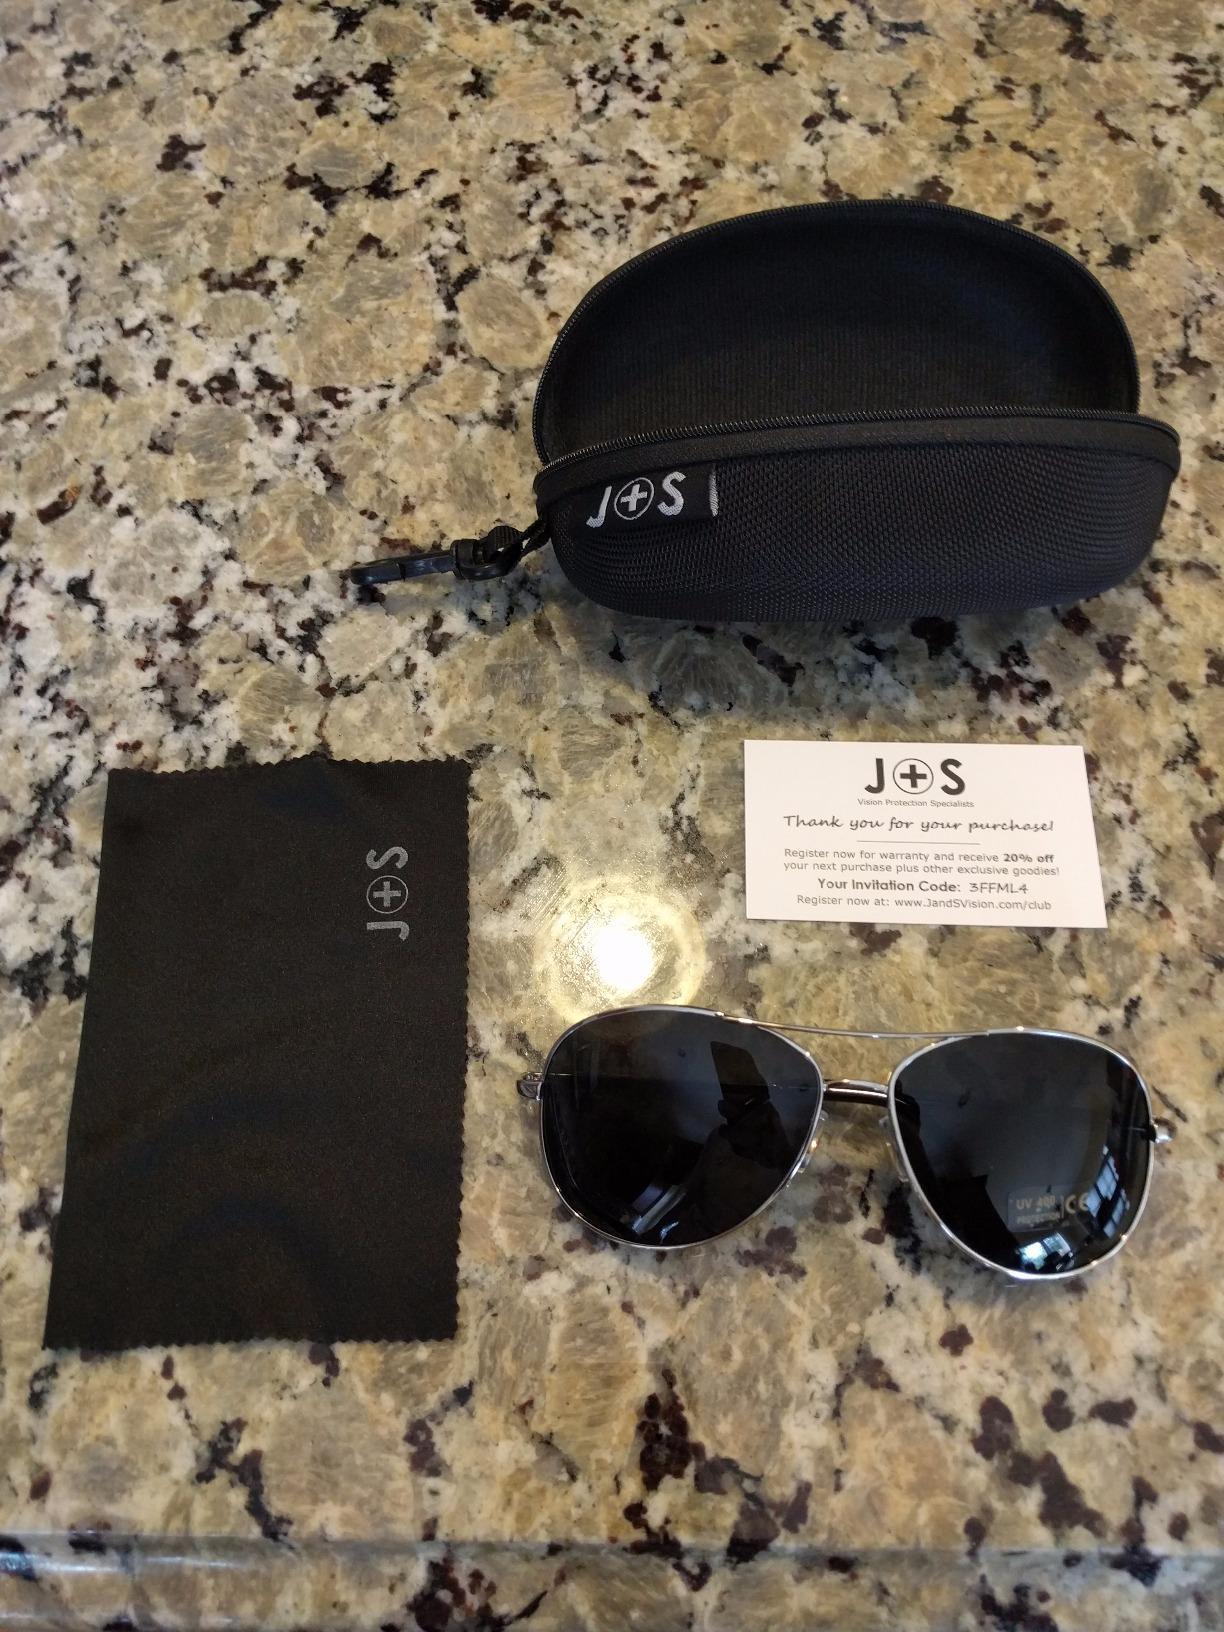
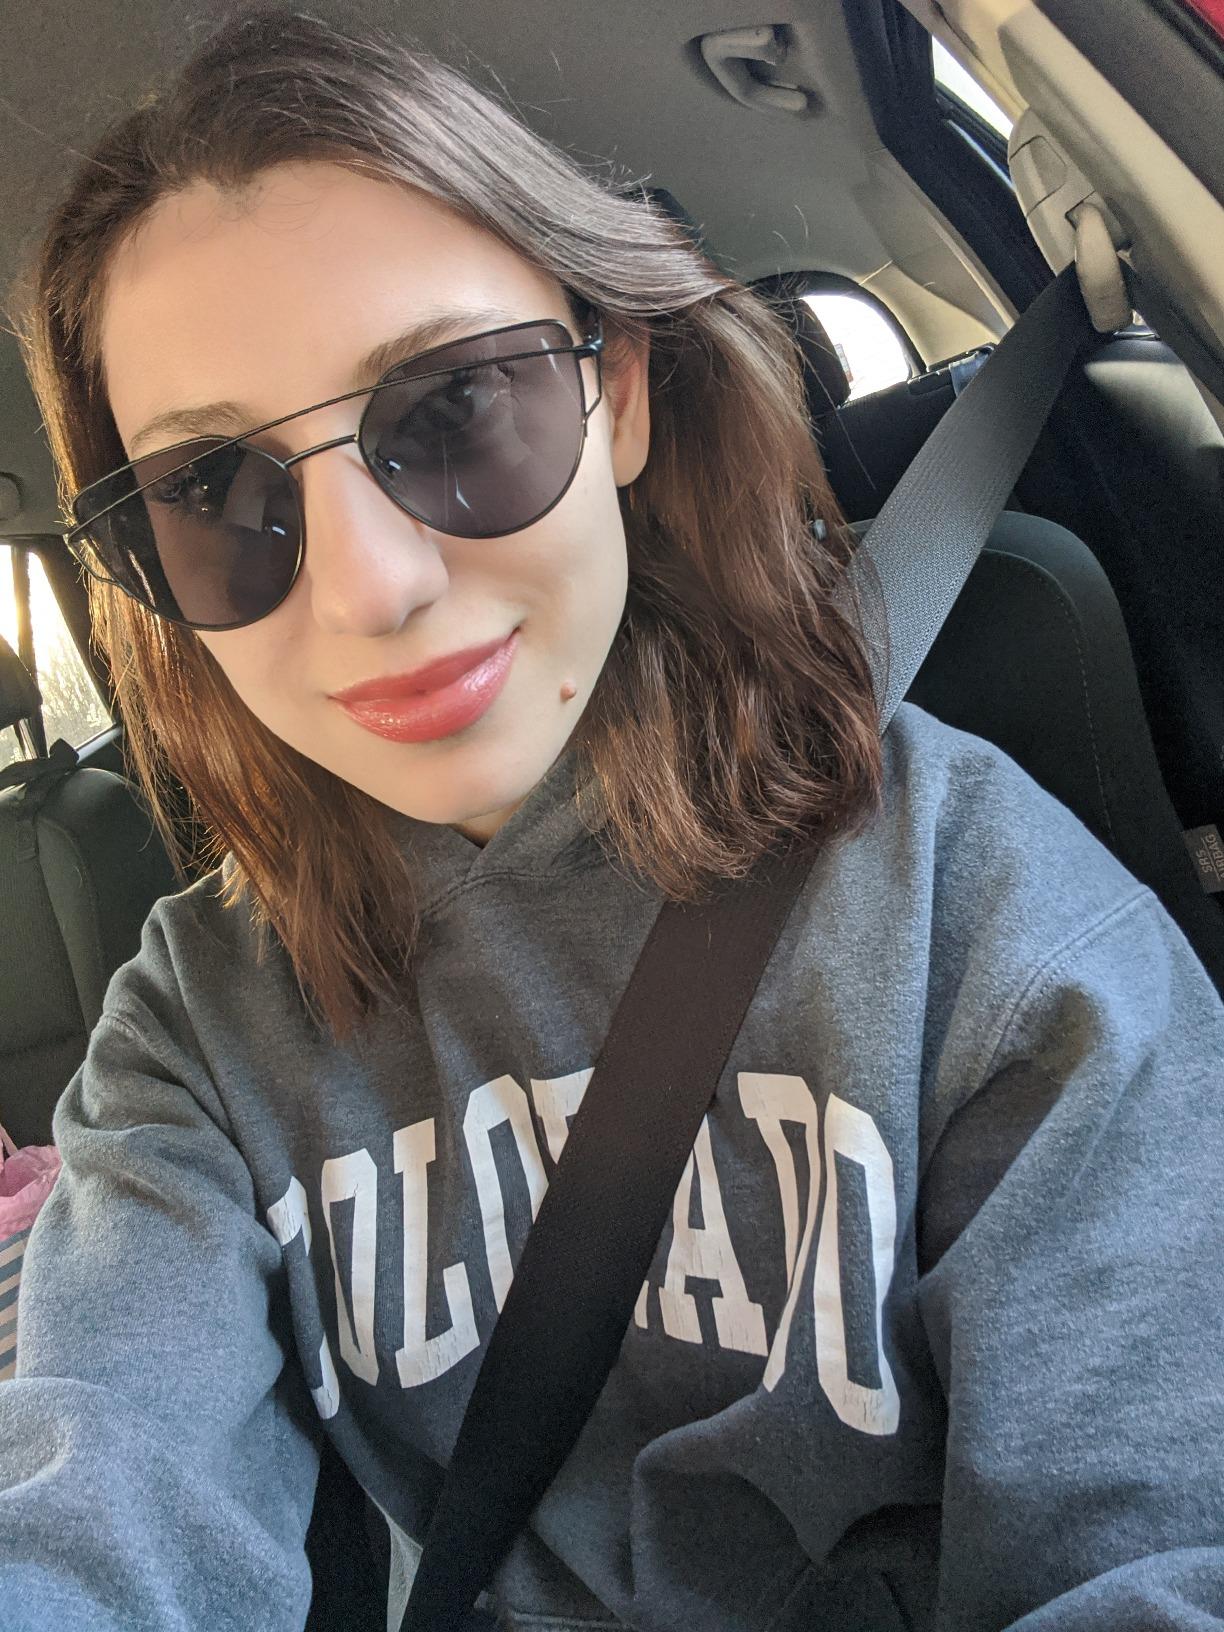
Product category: accessories_sunglasses
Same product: no